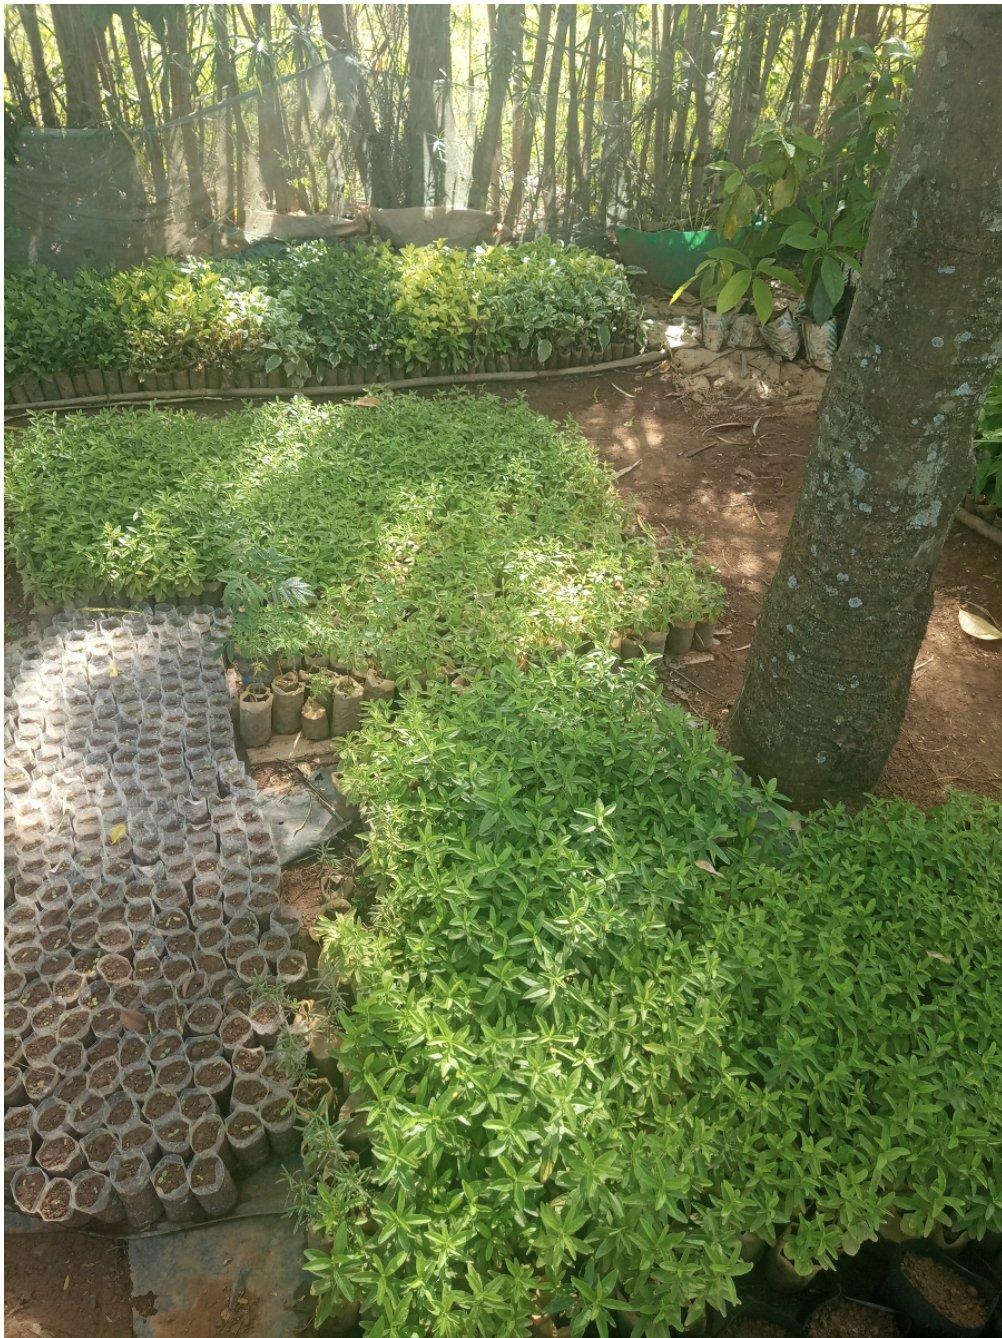

Hili ni kitalu cha mimea au bustani ndogo inayoonyesha mimea mingi midogo, iliyopandwa kwenye sufuria au mifuko ya plastiki, ikiwa imepangwa vizuri chini.